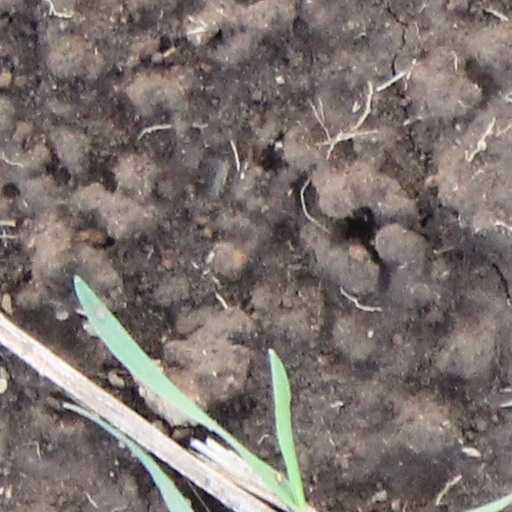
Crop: wheat